List of 2002 Winter Olympics medal winners

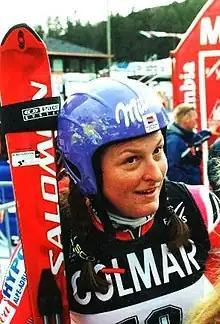
Janica Kostelić, who won four medals at the Games, became the first alpine skier to win four medals at a single Olympics, and the first female athlete to win three gold medals at a single Olympics.

Athletes who won at least two gold medals or three total medals are listed below by number of medals won, followed by number of gold, silver, and bronze.